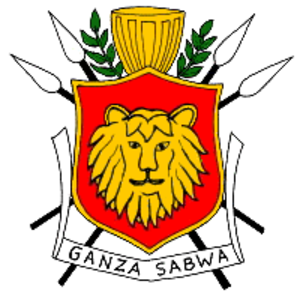
La princesse Rosa Paula Iribagiza Mwambutsa, est un membre de la famille royale du Burundi, fille aînée du roi Mwambutsa IV et de sa première épouse, la reine Thérèse Kanyonga.
Le prince Louis Rwagasore était un homme d'État burundais, membre de la famille royale. Il fut Premier ministre quelques mois avant que le pays n'obtienne l'indépendance.
La princesse Esther Kamatari, née à Giheta le 30 novembre 1951, est un membre de la famille royale du Burundi, de la dynastie Ganwa, en exil en France, également mannequin et écrivain. Son père, le prince Ignace Kamatari, est le frère du roi Mwambutsa IV.